Half sovereign

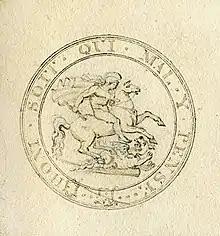
Benedetto Pistrucci's original sketch was the basis of both the 1817 sovereign and the 2017 sovereign series, including the half sovereign.

Although it no longer circulated, the sovereign had been issued as a bullion coin beginning in 1957, and with special-quality proof coins issued from 1979. The Royal Mint realised there was a market for sovereign coins and began to sell them to collectors at well over face or bullion value. In 1980, the first Elizabeth II half sovereigns available to the public were issued, in proof quality, and in 1982, the first half sovereigns sold as bullion coins. Both issues carried the second coinage portrait of Elizabeth II, by Arnold Machin on their obverses, with the Pistrucci design as the reverse. Proof half sovereigns with the Machin obverse were also struck dated 1983 and 1984.